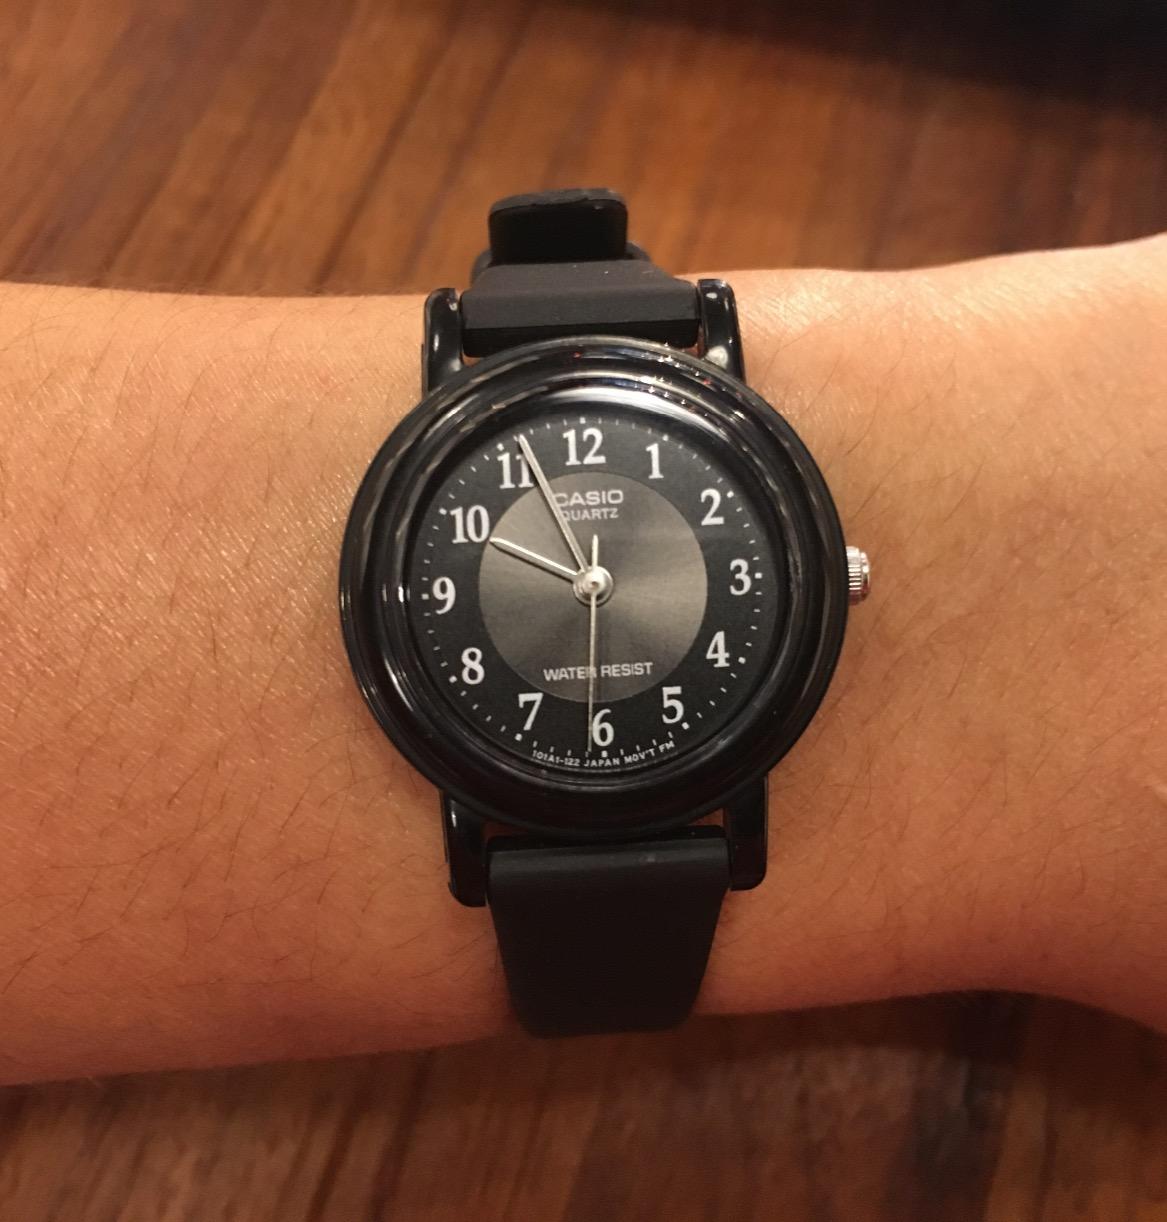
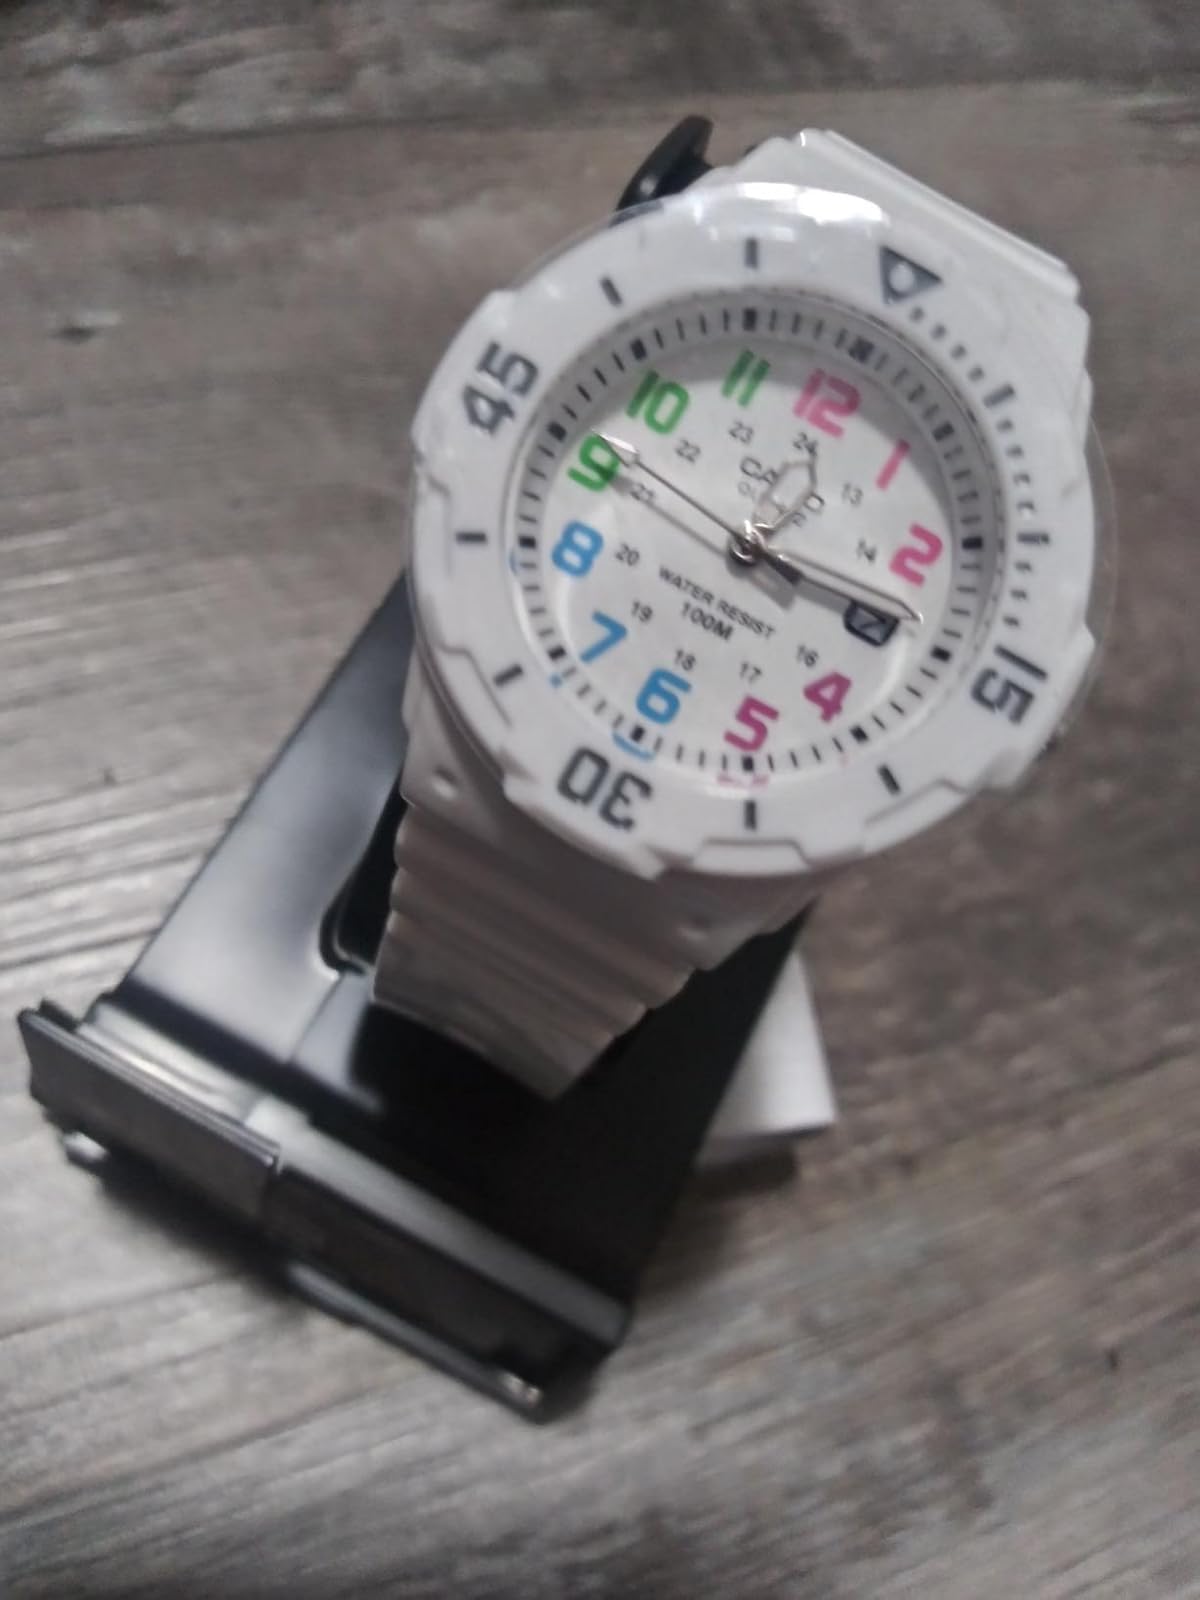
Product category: accessories_watch
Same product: no